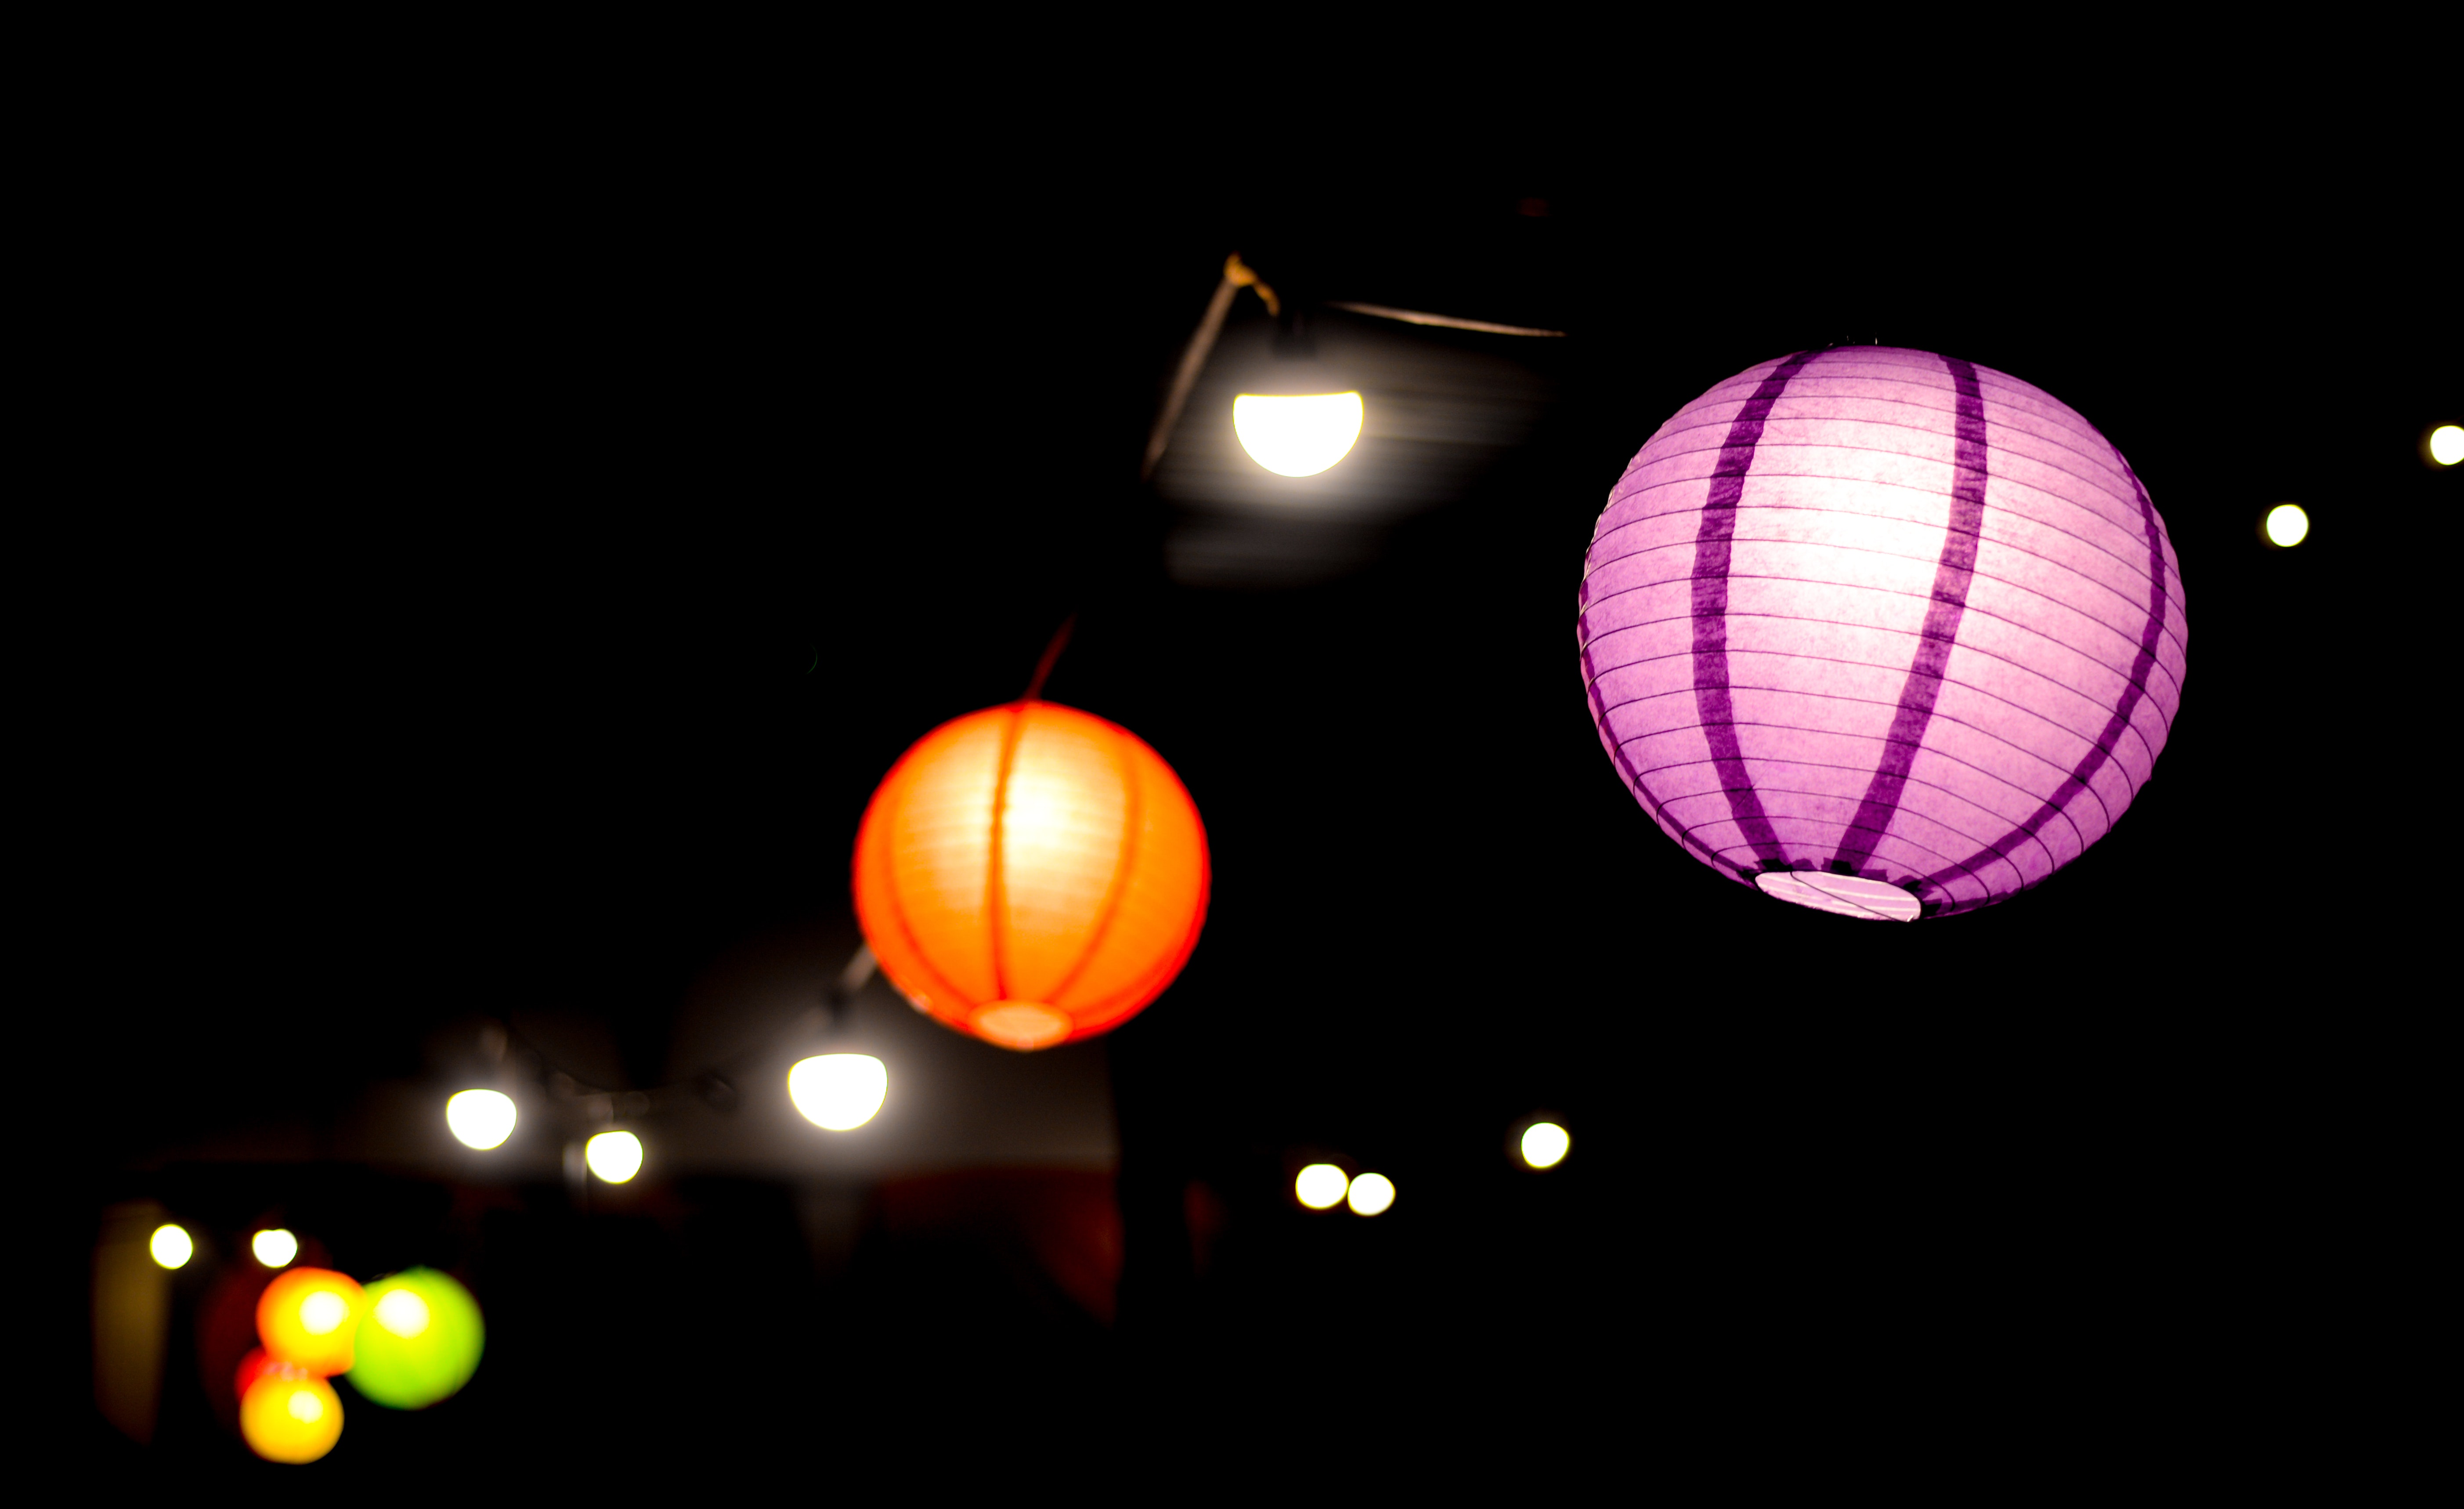
lantern, lighting, light, sphere, nightlight, mid autumn festival, circle